Pantham

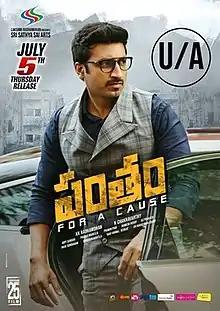
Theatrical release poster

Pantham is a 2018 Indian Telugu-language action heist film directed by K. Chakravarthy Reddy, starring Gopichand and Mehreen Pirzada. The film's music has been composed by Gopi Sundar and also features art direction by AS Prakash, dialogues by Ramesh Reddy and cinematography by Prasad Murella. The film revolves around a young vigilante who targets corrupt politicians and steals their money to help the needy.